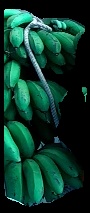
Variety: rasbale
Grade: grade2